Peter and the Wolf (TV special)

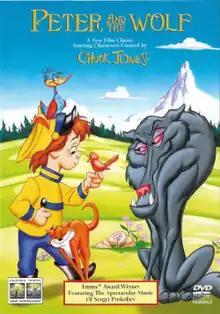
DVD cover

Peter and the Wolf is a 1995 live-action/animated television special based on the 1936 musical composition/fairy tale of the same name by Sergei Prokofiev, and directed by American conductor George Daugherty. It first aired Friday, December 8, 1995, on ABC in the United States. The music for this special was performed by the RCA Victor Symphony Orchestra conducted by Daugherty.